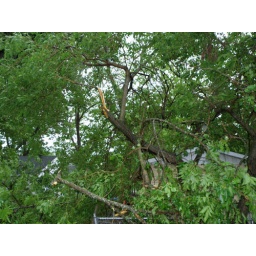
This a few pictures where part of our tree fell over and a where a tin roof blew off a building.Dana Moore of Thorsby